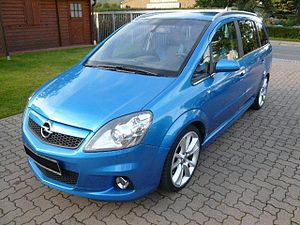
Opel Zafira B / Facelift
Opel Zafira B er en kompakt MPV fra Opel og anden generation af Opel Zafira-serien. Bilen blev introduceret den 9. juli 2005.